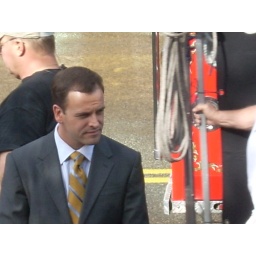
Eli Stone shot an episode outside our balcony in Burbank, turning the street into San Francisco for one day.